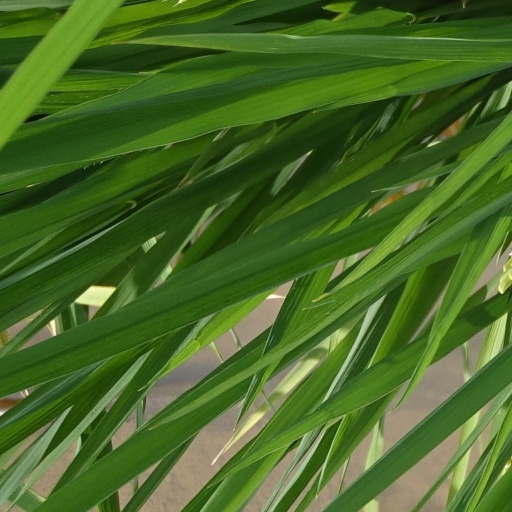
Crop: rice